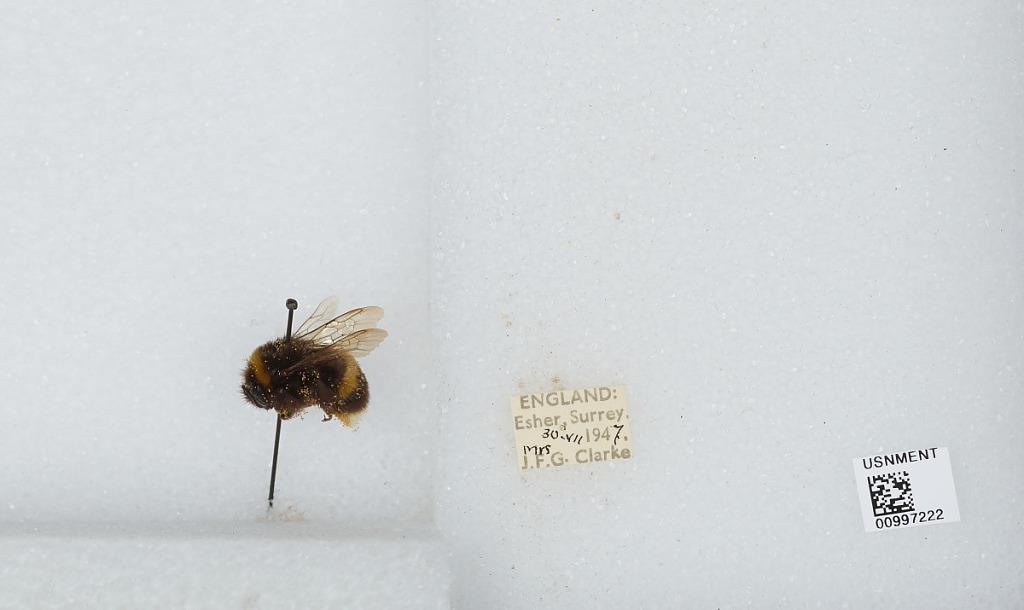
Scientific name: Bombus (Bombus) lucorum (Linnaeus)
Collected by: J. Clarke
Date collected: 1947-7-30
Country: United Kingdom
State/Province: England
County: Surrey
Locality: Esher, Elmbridge
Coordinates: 51.3691, -0.365